Argentina–England football rivalry

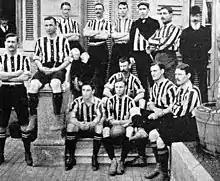
Team of Alumni that beat South Africa 1–0 in 1906, becoming the first Argentine team to defeat a British club

The so-called "father of Argentine football" was a Glaswegian schoolteacher, Alexander Watson Hutton, who first taught football at the St. Andrew's Scots School in Buenos Aires in the early 1880s. On 4 February 1884, he founded the Buenos Aires English High School, where he continued to instruct the pupils in the game. In 1898, Alumni Athletic Club, a football team formed by the BAEHS students, was established. Alumni would be the most successful team of Argentina, winning a total of 22 titles until it was dissolved in 1913. Moreover, Alumni also became the first local team to defeat a British side, South Africa (mostly composed of British–origin players) 1–0 at Sociedad Sportiva Argentina, which set up a landmark in Argentine football.